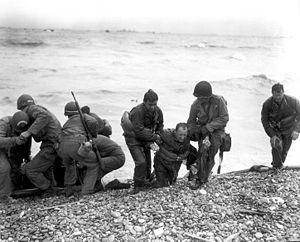
D-dag / Invasionen / Landgang på strandene / Omaha Beach
Overlevende fra en sunket landgangsbåd går i land på Omaha Beach.
D-dag var d. 6. juni 1944, hvor de Allierede gik i land i Normandiet i Nordvestfrankrig under 2. verdenskrig. Landgangen Operation Neptune var indledningen på den større operation Operation Overlord, der havde som mål at befri Europa fra den tyske besættelse. Operation Overlord begyndte på D-dagen og sluttede d. 19. august 1944, da de Vestallierede krydsede Seinen. Over 70 år senere er invasionen af Normandiet stadig den største amfibieoperation i historien og involverede mere end tre millioner soldater, der krydsede den Engelske Kanal til Normandiet.